Princess Philippine Charlotte of Prussia

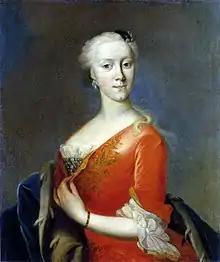
Portrait by Francesco Carlo Rusca

Princess Philippine Charlotte of Prussia (13 March 1716, in Berlin – 17 February 1801, in Brunswick) was Duchess of Brunswick-Wolfenbüttel by marriage to Duke Charles I. Philippine Charlotte was a known intellectual in contemporary Germany. She is listed as a female composer as she is thought to have written marches and other music.